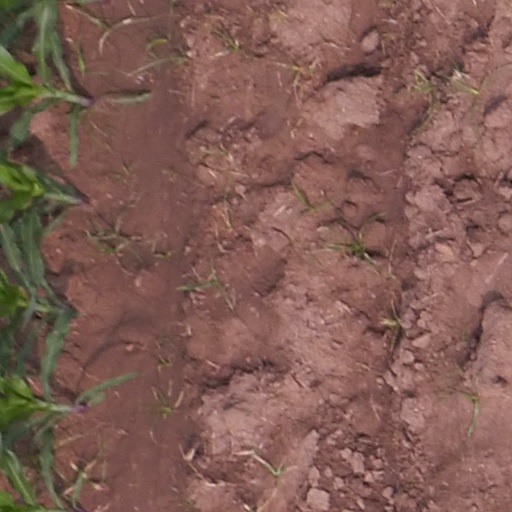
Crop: maize; corn